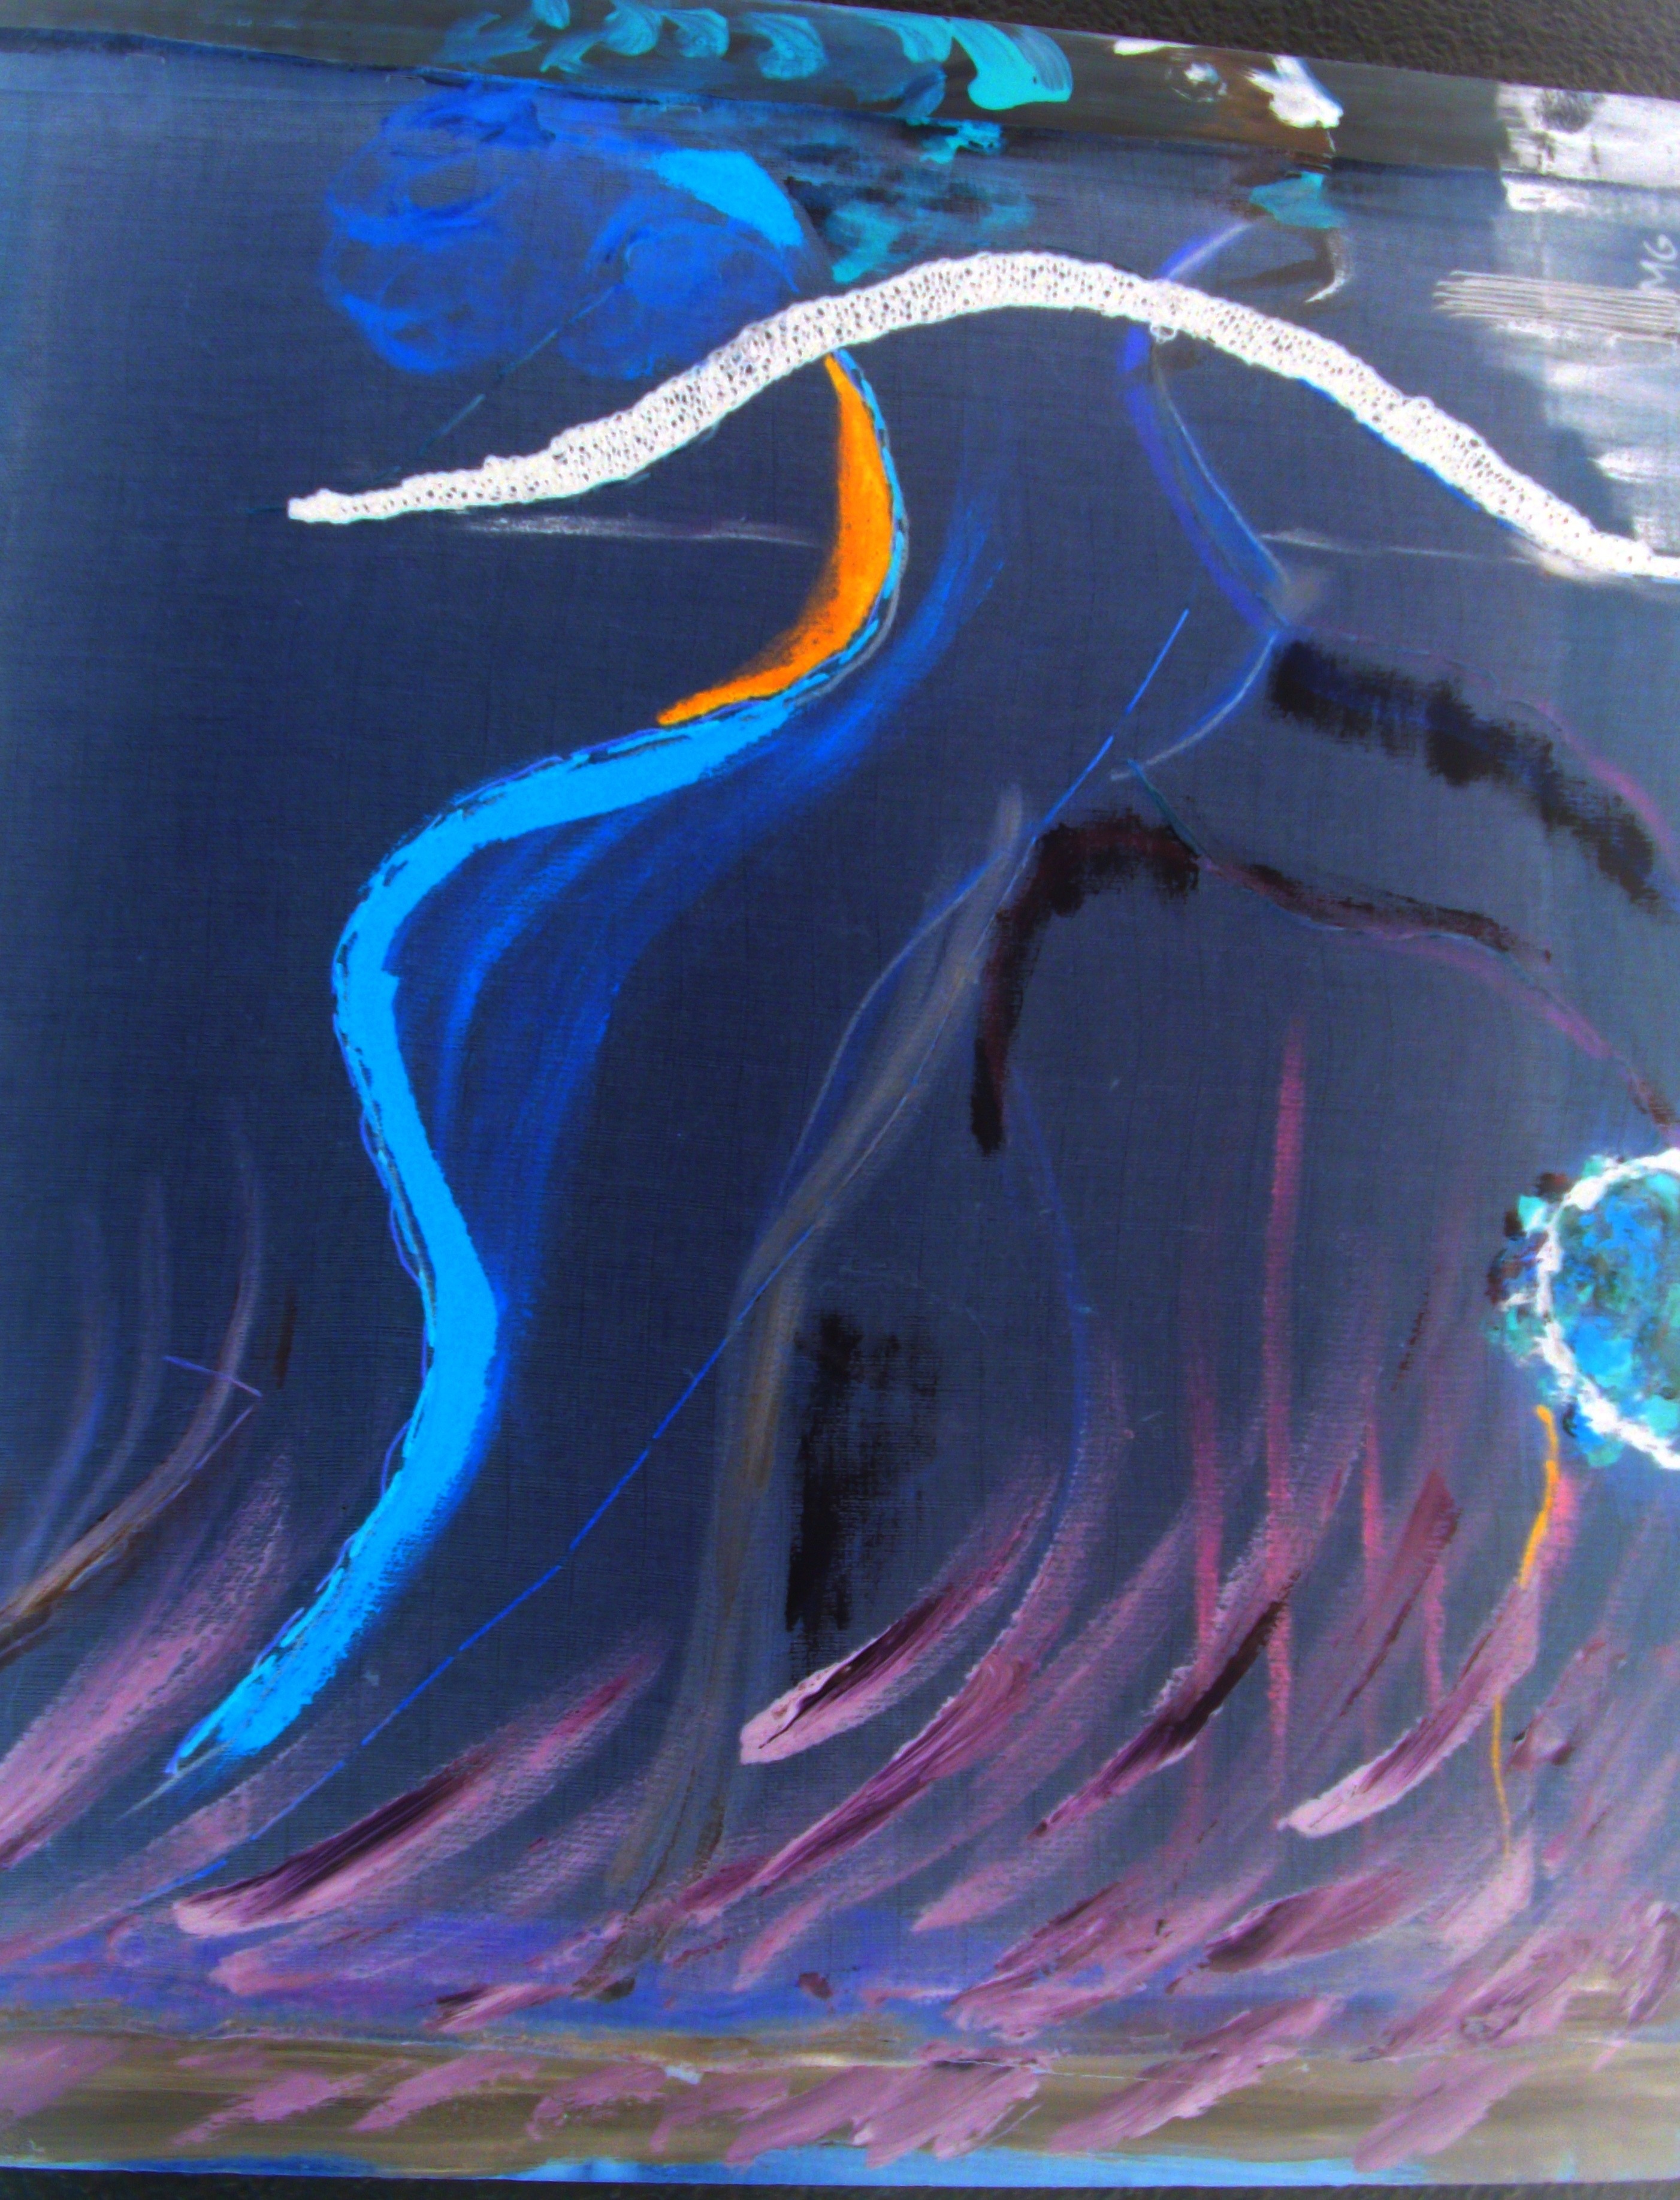
ocean, wave, reflection, color, blue, material, painting, fabric, image, tissue, modern art, embroidered, woman body, acrylic paint, wind wave